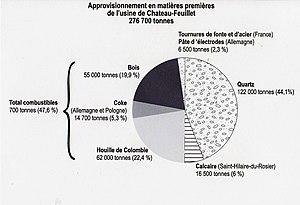
approvisionnements de l'usine de Château Feuillet
L'usine électrométallurgique de Château-Feuillet est une usine spécialisée dans la production d'alliages à base de silicium et de fumées de silice, installée sur le village de Petit-Cœur dans la commune de La Léchère, en Tarentaise. Elle a été fondée en 1928 par transfert en fond de vallée de la production de ferrosilicium depuis l'usine du Villard-du-Planay, trop enclavée au cœur de la Vanoise. Cette usine est le témoin de la révolution de la houille blanche. Elle semble s'adapter aux évolutions modernes grâce à sa spécialisation dans la production d'un silicium répondant par la qualité.